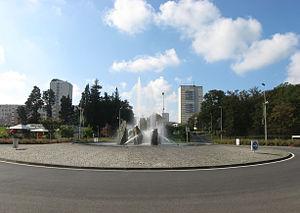
Entrée de Mourenx depuis la route de Pau (Pyrénées-Atlantiques) Pyrénées).